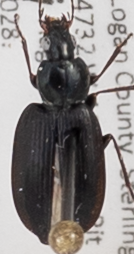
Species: Agonum placidum
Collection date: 2014-08-19
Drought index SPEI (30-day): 0.1
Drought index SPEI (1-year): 0.592
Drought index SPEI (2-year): -0.588